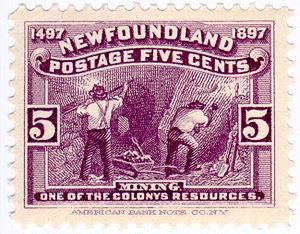
Terre-Neuve-et-Labrador est une province du Canada, située à l'extrême Est du pays, et faisant partie des provinces de l'Atlantique.
L'histoire postale et philatélique du Canada concerne les territoires qui ont formé le Canada d'aujourd'hui. Avant de joindre la confédération canadienne, les colonies britanniques qu'étaient la Colombie-Britannique et l'île de Vancouver, l'Ile-du-Prince-Edouard, la Nouvelle-Écosse, le Nouveau-Brunswick et Terre-Neuve ont émis des timbres à leur nom.